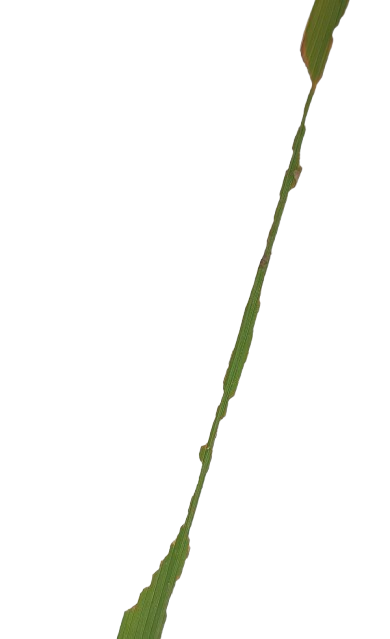
Label: Insect